Monmouth New Hydro Scheme

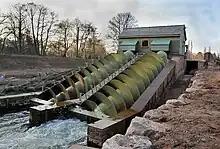
The power station in March 2009

The Monmouth New Hydro Scheme, which incorporates the Osbaston fish pass, is a hydroelectric scheme in Osbaston, near Monmouth, in South-East Wales.